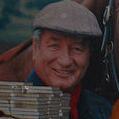
Age: 67